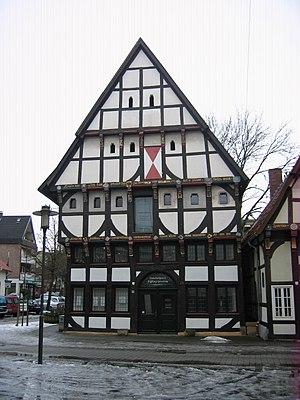
à Herford, arrondissement de Herford, Rhénanie-du-Nord-Westphalie, Allemagne. العربية